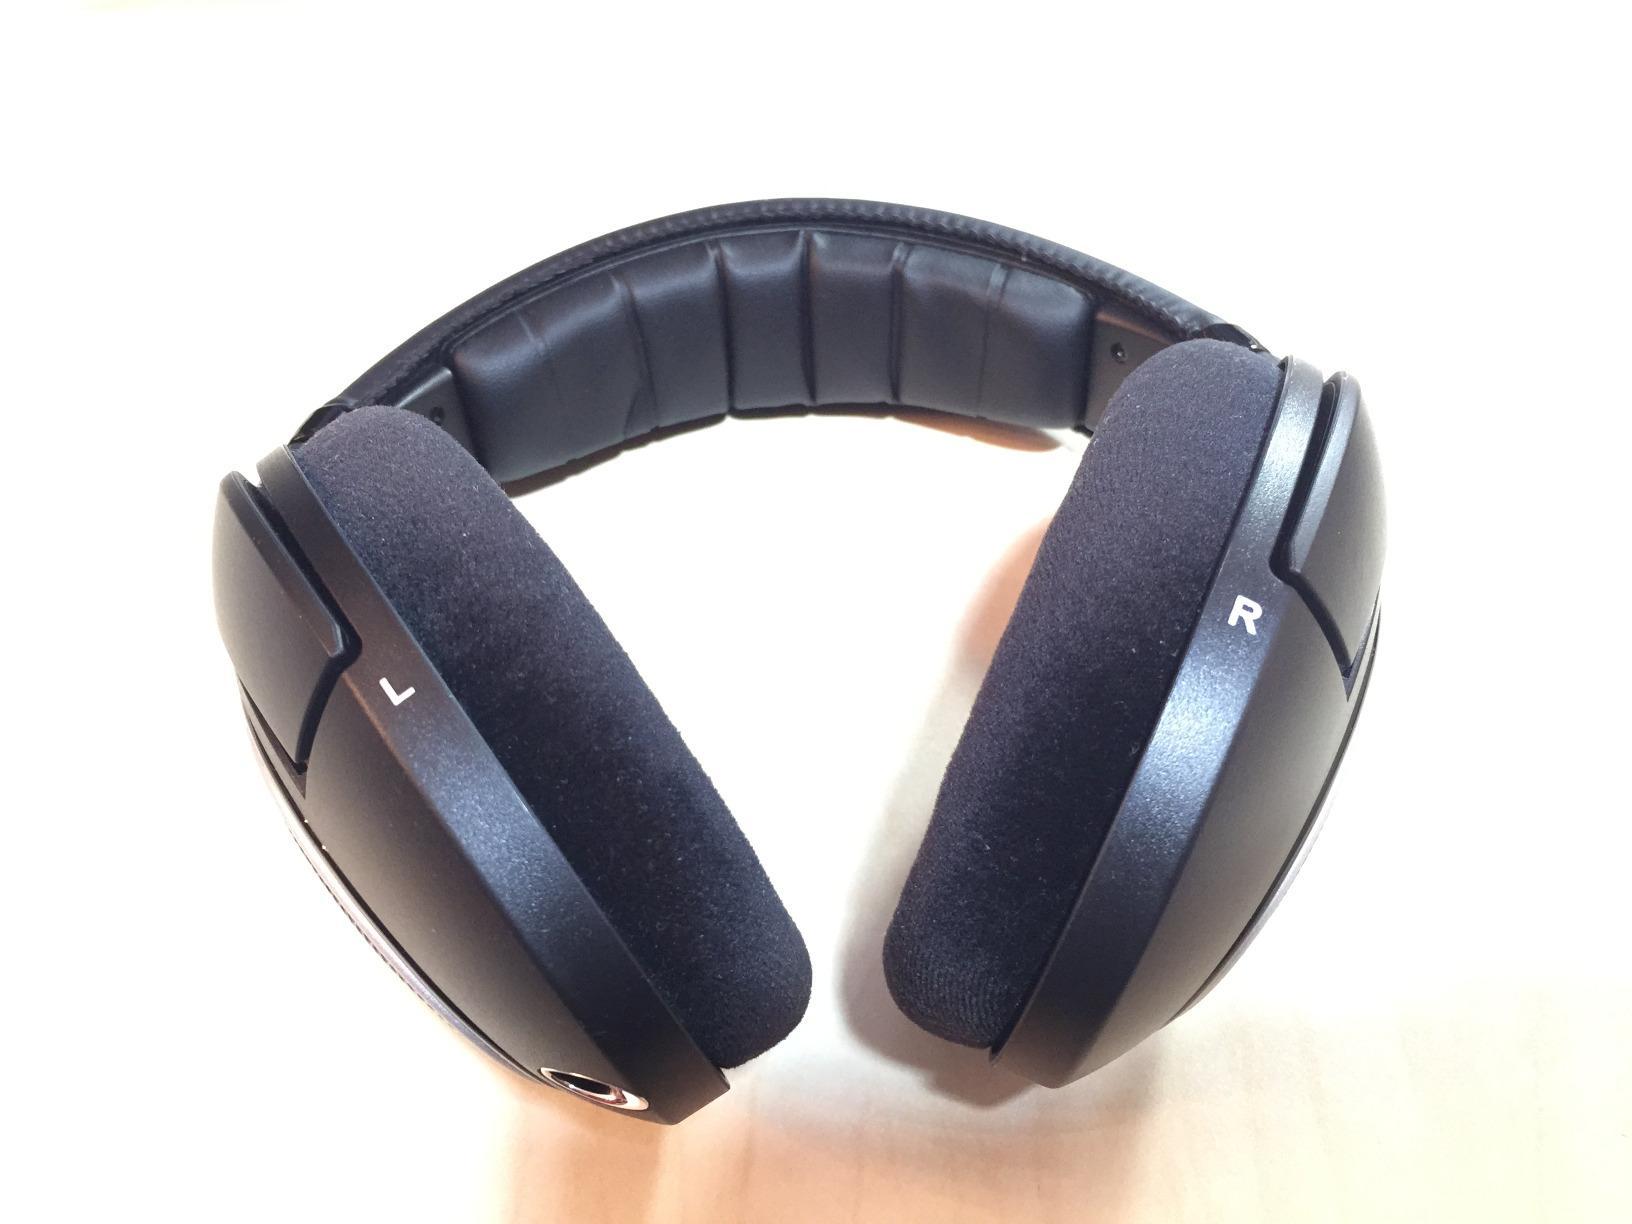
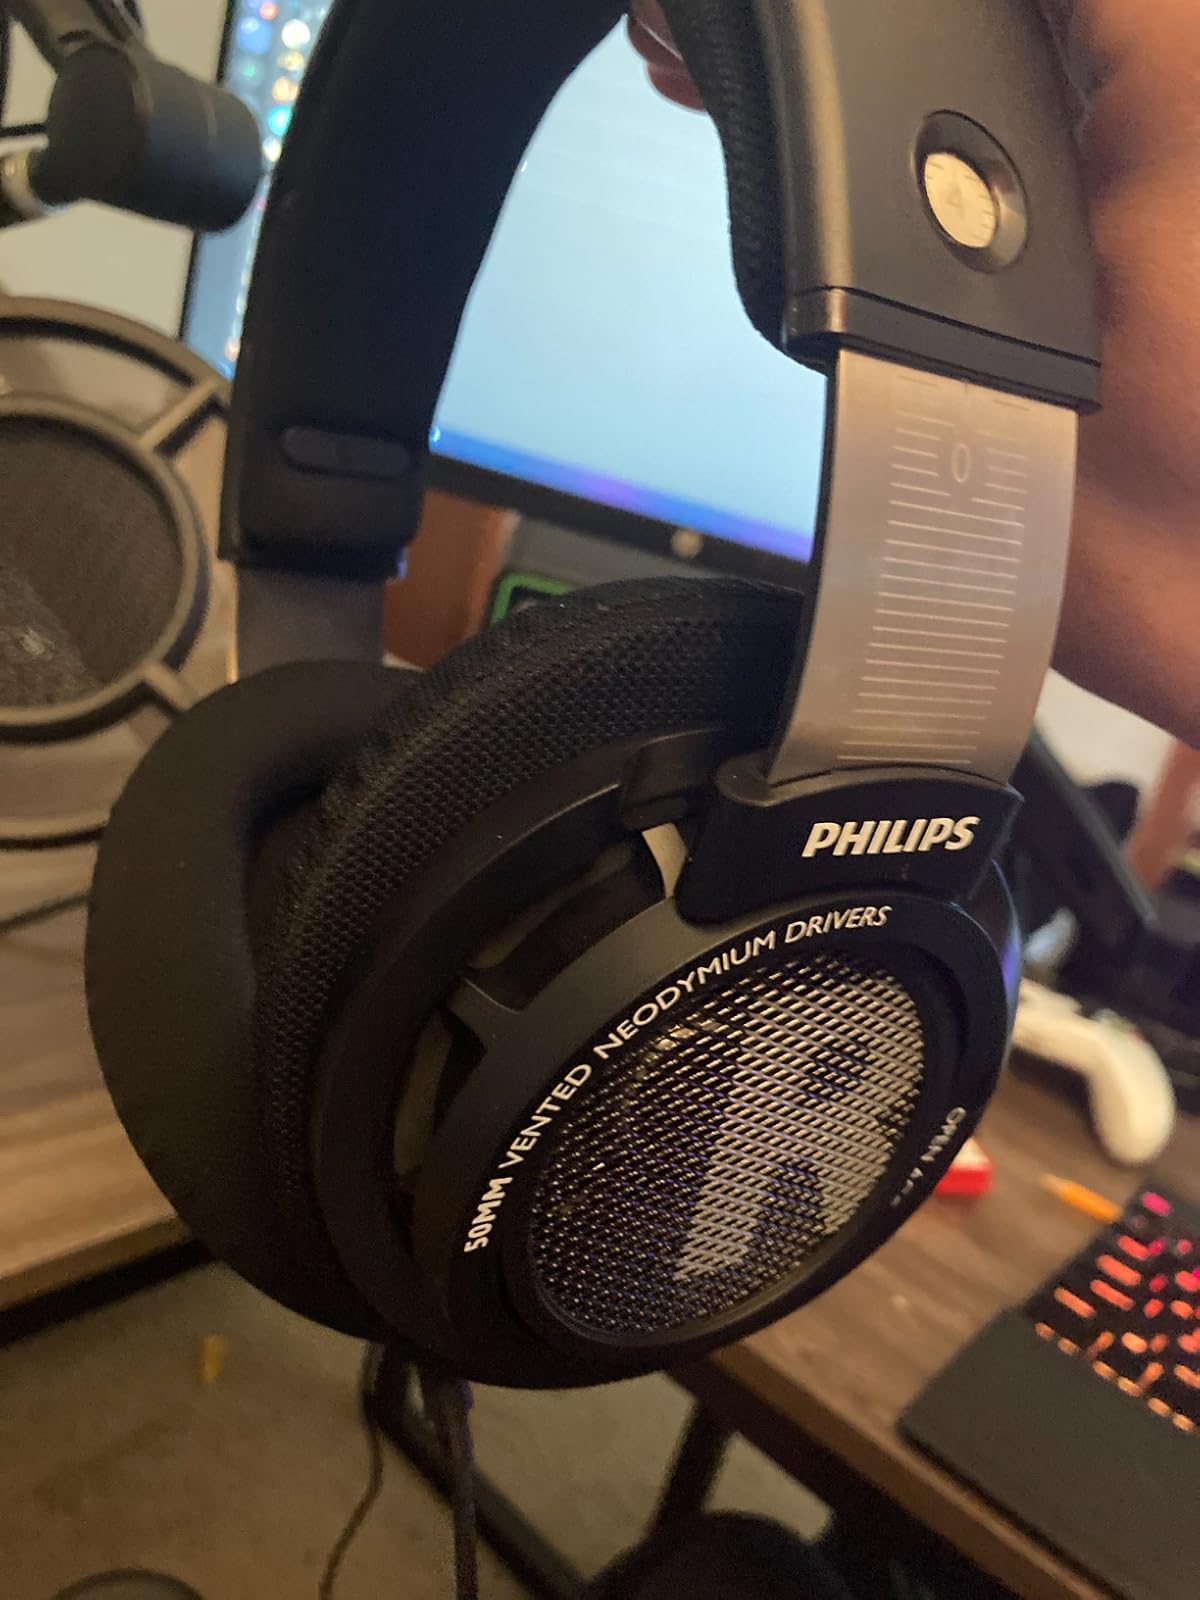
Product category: headphones
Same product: no